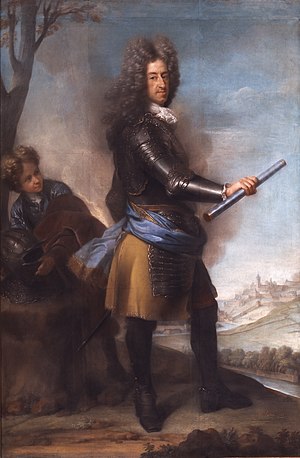
Maximilian 2. Emanuel af Bayern
Maximilian II Emanuel af Bayern.
Maximilian 2. Emanuel blev født den 11. juli 1662 i München og døde der den 26. februar 1726, var kurfyrste af Bayern og søn af kurfyrst Ferdinand Maria og Adelheid af Savojen.